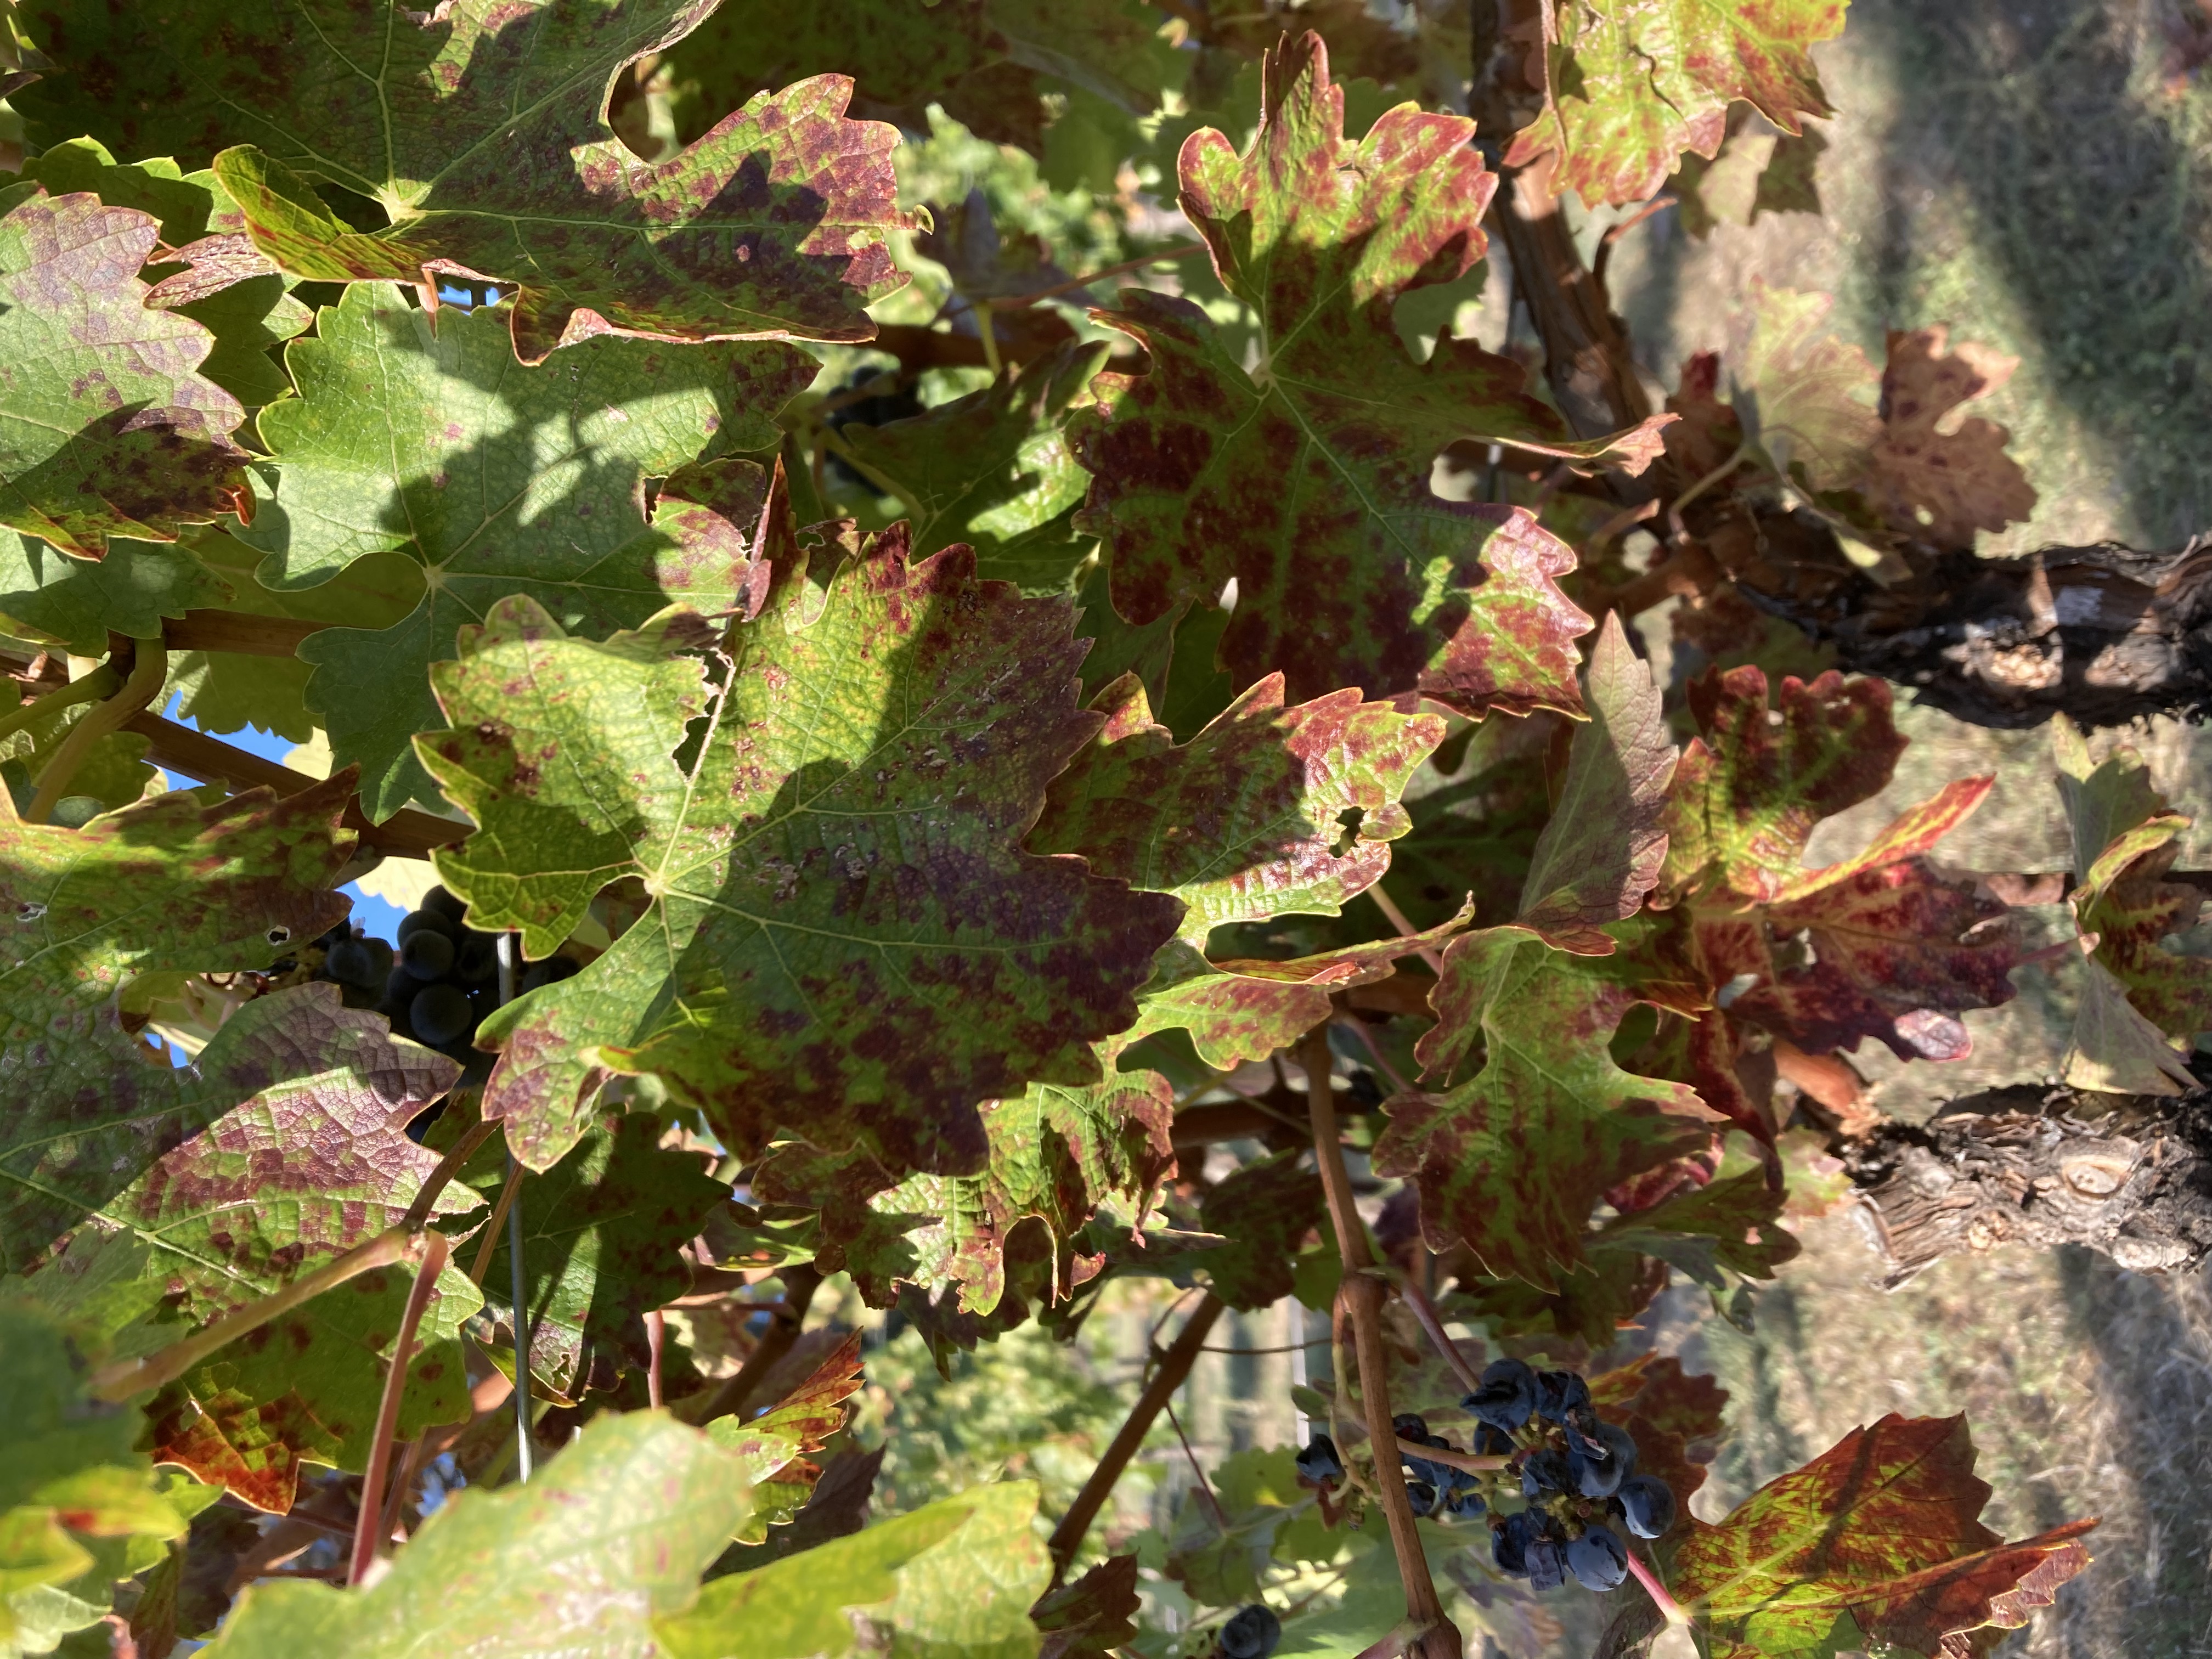
Label: Red Blotch